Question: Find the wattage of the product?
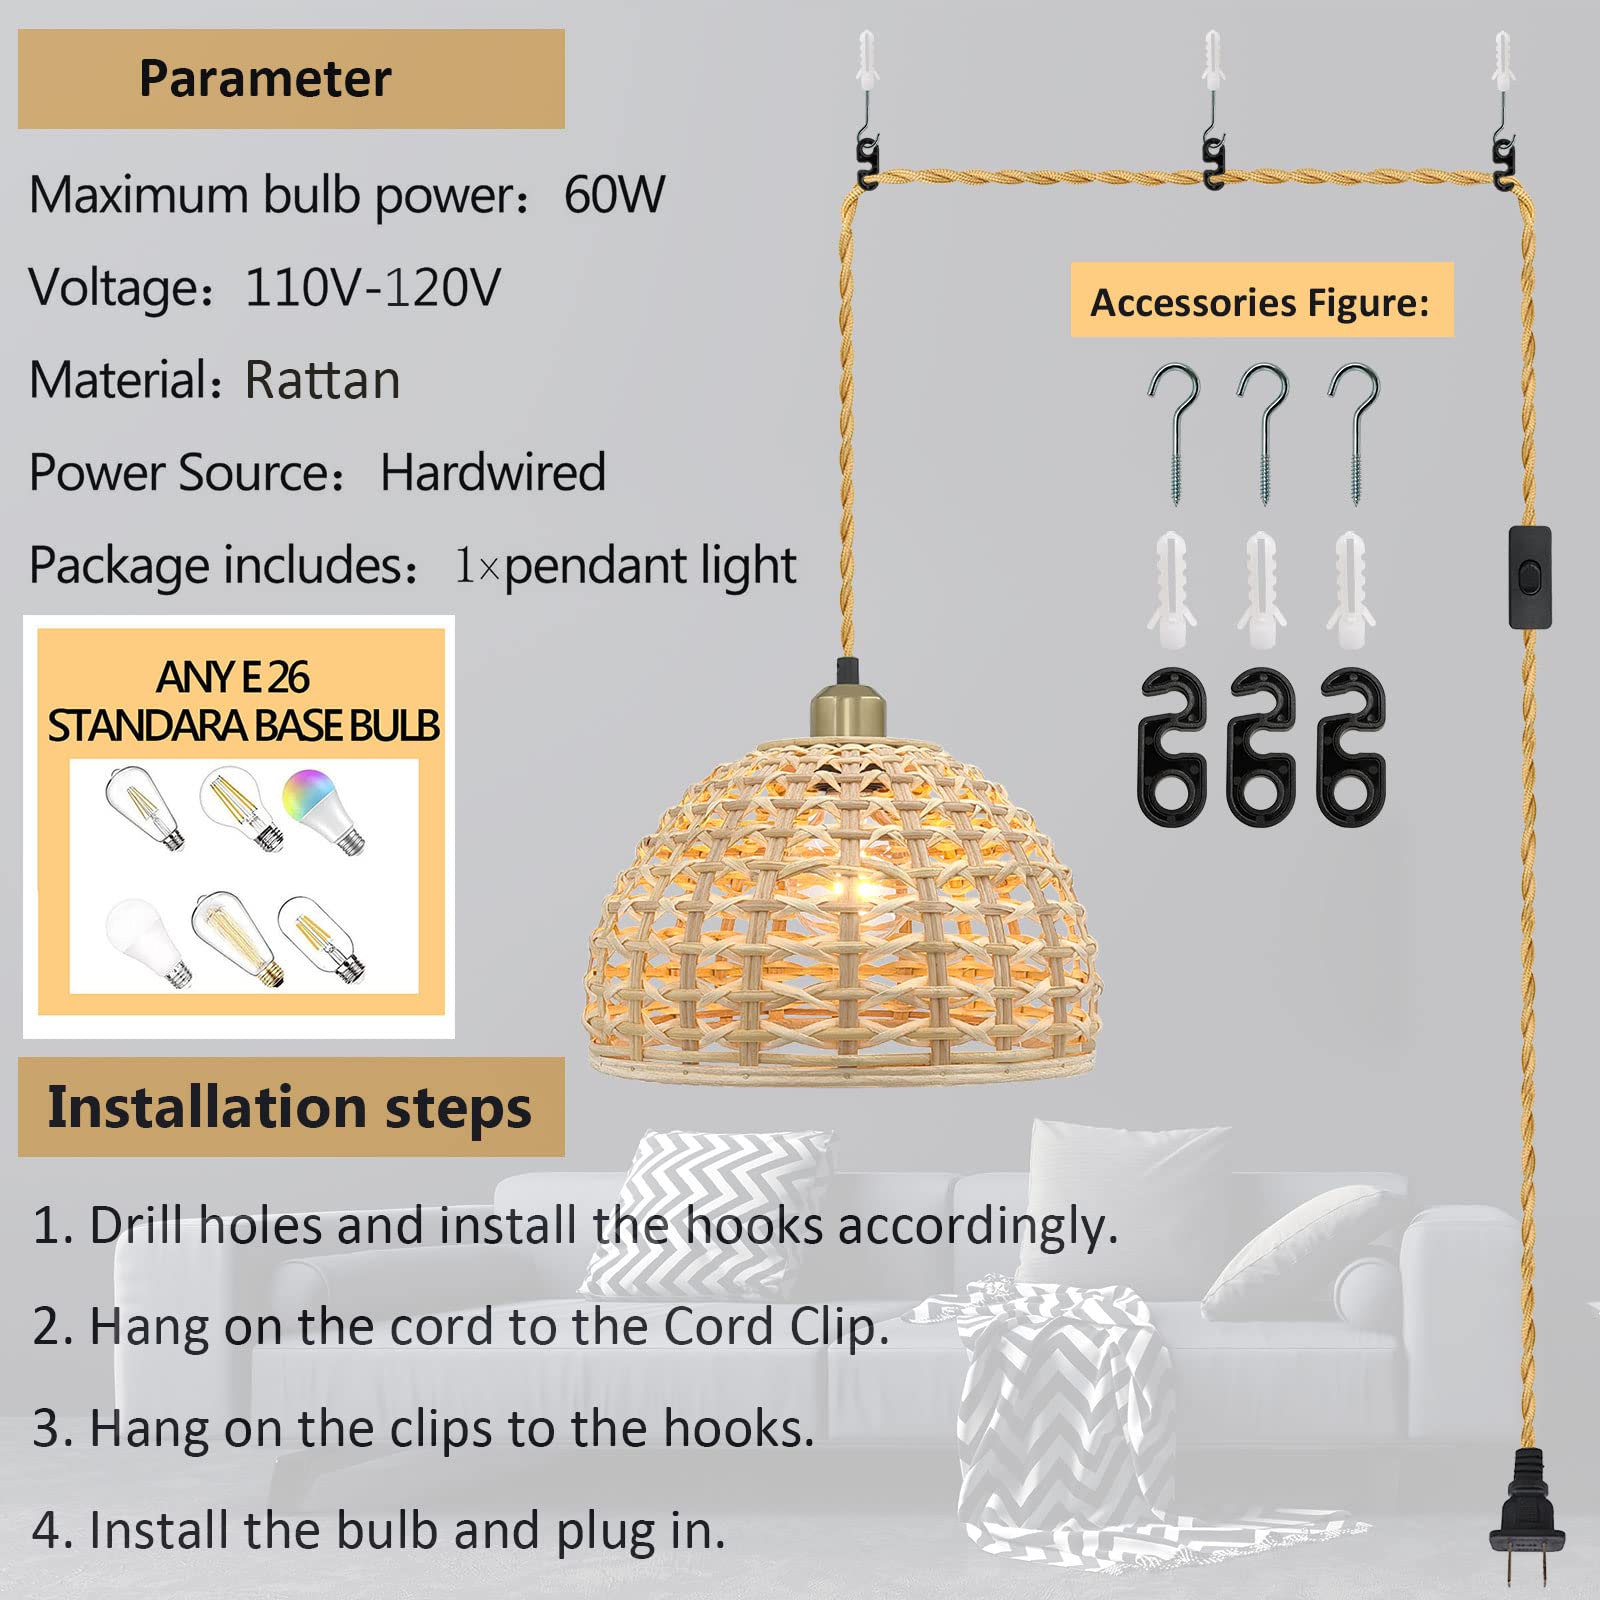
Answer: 60.0 watt